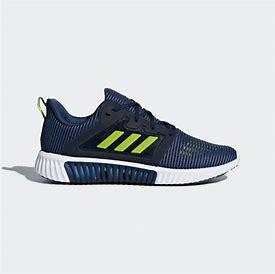
Brand: adidas
Model: Climacool Vent